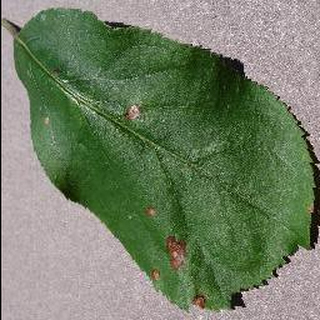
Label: apple_black_rot